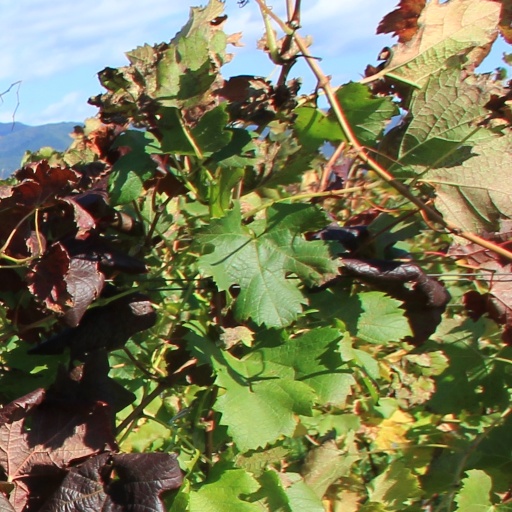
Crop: grape